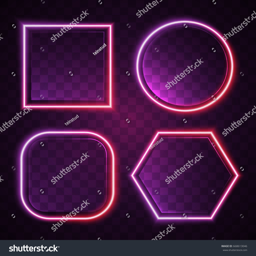
border on the dark background .